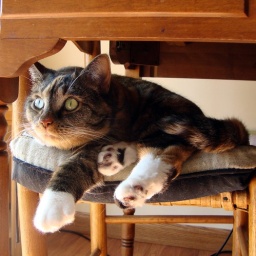
She is on the dining room chair near the patio door. Taken by Edgar.